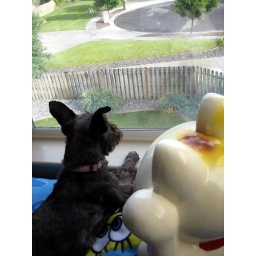
Asahi Cat and Buddy the Schnauzer check out the world outside the bedroom window in Grand Junction, CO.